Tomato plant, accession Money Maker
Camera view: horizontal (90 deg, fisheye); turntable rotation: 150 degrees
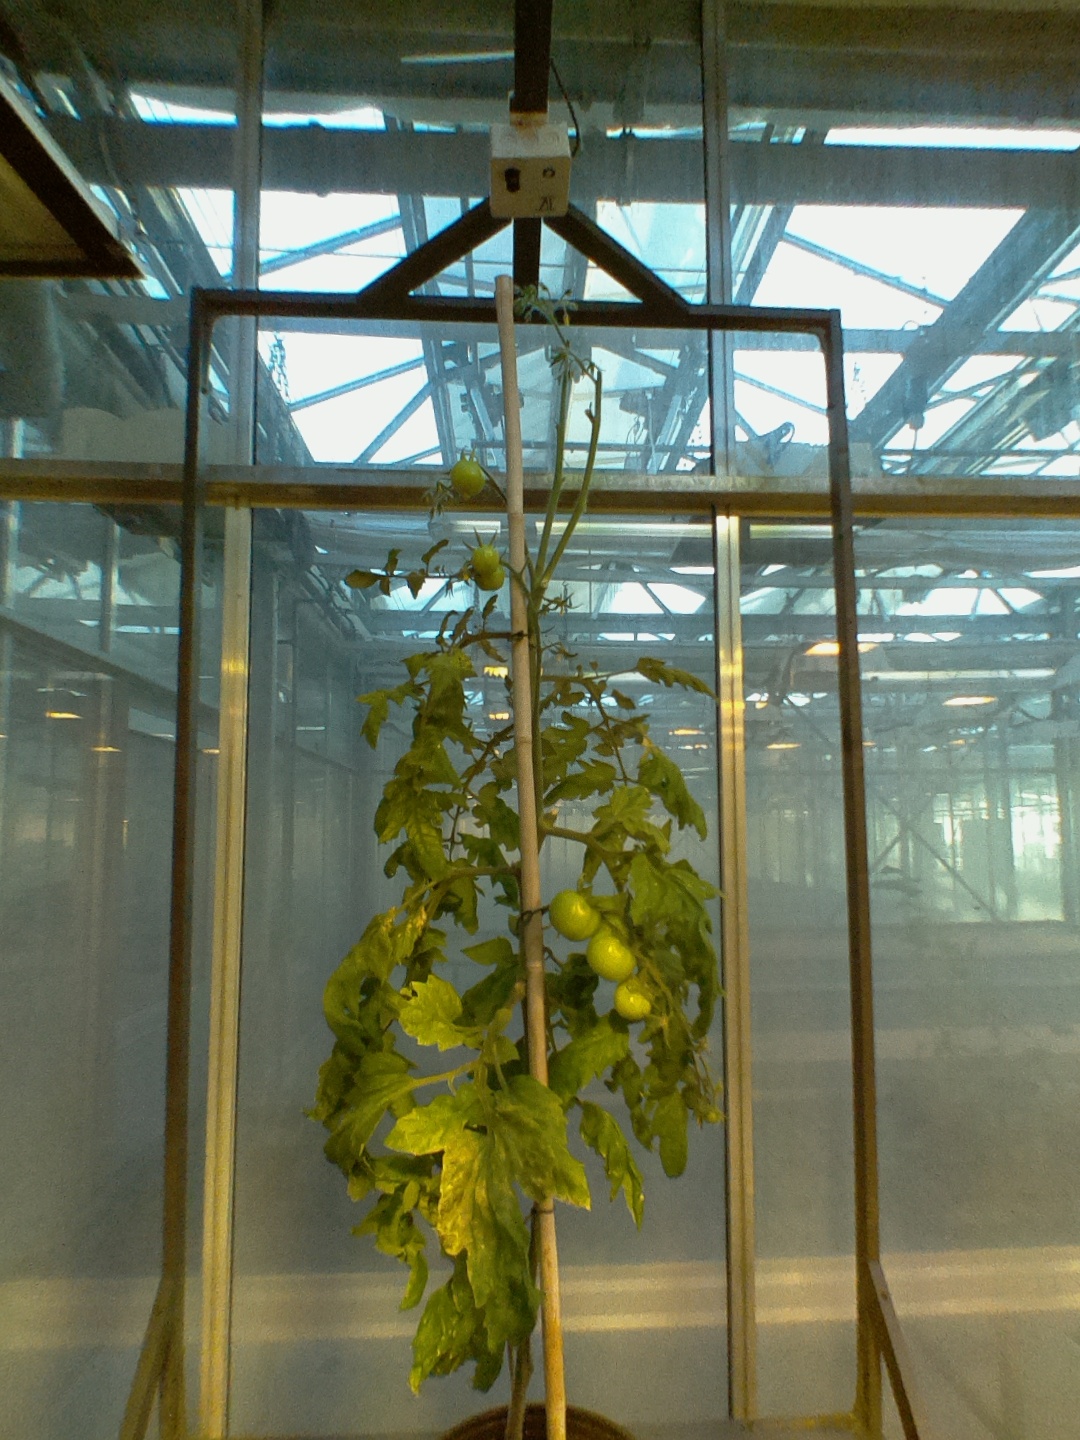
BBCH growth stage 79: 90% -100% of final fruit size